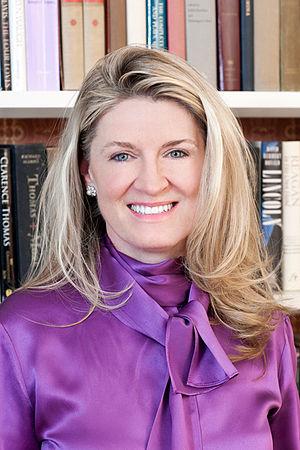
Les élections sénatoriales américaines de 2016 sont un ensemble d'élections qui se tiennent le 8 novembre 2016, dans le but de renouveler 34 sièges, dits de « classe 3 », des 100 sièges du Sénat des États-Unis, chambre haute du Congrès des États-Unis. Le mandat des sénateurs dure six ans, à compter du 3 janvier 2017 pour se terminer le 3 janvier 2023. À la veille des élections, 24 des 34 sièges en jeu sont détenus par les républicains contre 10 pour les démocrates.